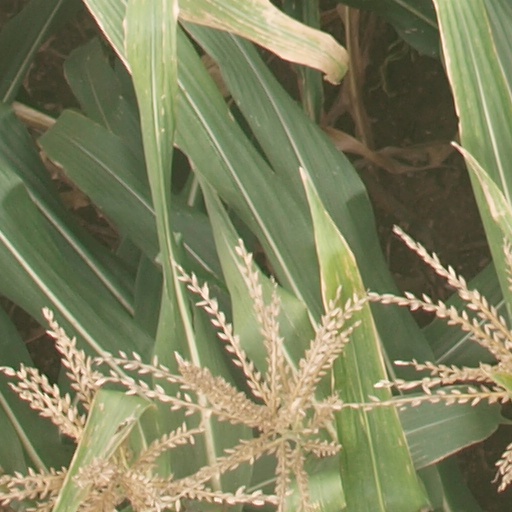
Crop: maize; corn